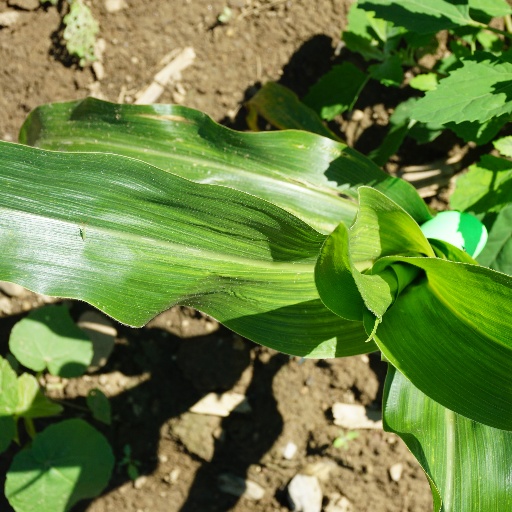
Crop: maize; corn